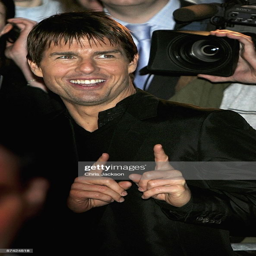
actor gestures as he meets the crowds while arriving for the premiere .